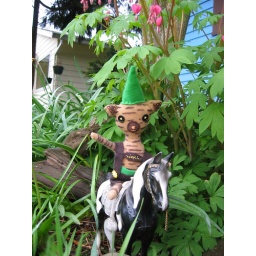
I did in fact make this cute little felt guy.The hat is the best part &amp;lt;3